Wind stress

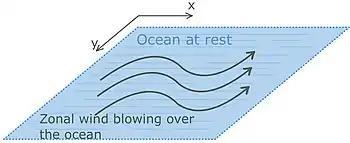
Figure 1.1 A sketch of an ocean at rest with a zonal wind blowing over the ocean surface.

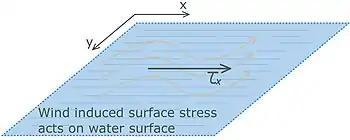
Figure 1.2 A sketch of an ocean still at rest with wind induced zonal surface stress vector depicted.

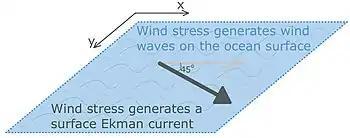
Figure 1.3 A sketch of an ocean in the Northern Hemisphere where wind waves and a surface Ekman current have been generated due to shear action of the zonal wind stress. In the Northern Hemisphere, the surface Ekman current is directed 45° to the right of the wind vector.

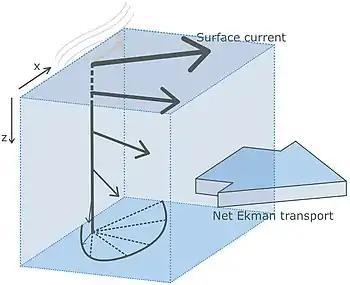
Figure 1.4 A sketch of the boundary layer of an ocean in the Northern Hemisphere where a zonal wind stress generates a surface Ekman current and other deeper positioned Ekman currents that are turned rightward. At the bottom of the ocean boundary layer the Ekman spiral is depicted. Also, the net Ekman transport which is directed 90° to the right of the wind stress vector is depicted.

Wind blowing over an ocean at rest first generates small-scale wind waves which extract energy and momentum from the wave field. As a result, the momentum flux (the rate of momentum transfer per unit area per unit time) generates a current. These surface currents are able to transport energy (e.g. heat) and mass (e.g. water or nutrients) around the globe. The different processes described here are depicted in the sketches shown in figures 1.1 till 1.4. Interactions between wind, wind waves and currents are an essential part of the world ocean dynamics. Eventually, the wind waves also influence the wind field leading to a complex interaction between wind and water whereof the research for a correct theoretical description is ongoing. The Beaufort scale quantifies the correspondence between wind speed and different sea states. Only the top layer of the ocean (mixed layer) is stirred by the wind stress. This upper layer of the ocean has a depth on the order of 10m.